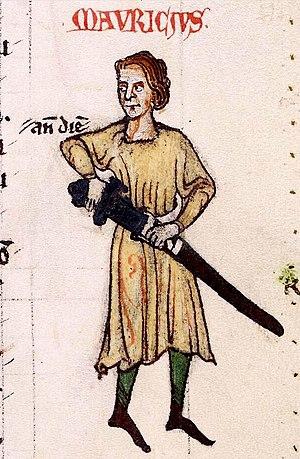
Maurice Fitzmaurice FitzGerald, 2ᵉ seigneur d'Offaly est un noble Hiberno-Normand soldat, pair et Justiciar d'Irlande de 1232 à 1245 membre de la famille FitzGerald. Il a rassemblé et conduite de nombreuses armées contre les Irlandais, et en raison de ses méthodes brutales comme Justiciar, il reçoit des réprimandes du roi Henri III d'Angleterre.. Il à comme successeur comme seigneur d'Offaly son fils, Maurice FitzGerald
Giraud de Barri, ou Giraud le Cambrien, également appelé Gerallt Gymro en gallois, ou Gérard de Galles en français, Gerald of Wales en anglais, ou encore Gérald Barry en français, est un juriste et historien ecclésiastique gallois, fin lettré latin du XIIᵉ siècle, compagnon du roi Henri II Plantegenêt.